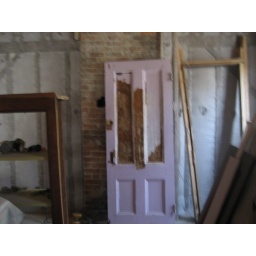
i found this door on the street in brooklyn and carried it 1/2 mile on my back